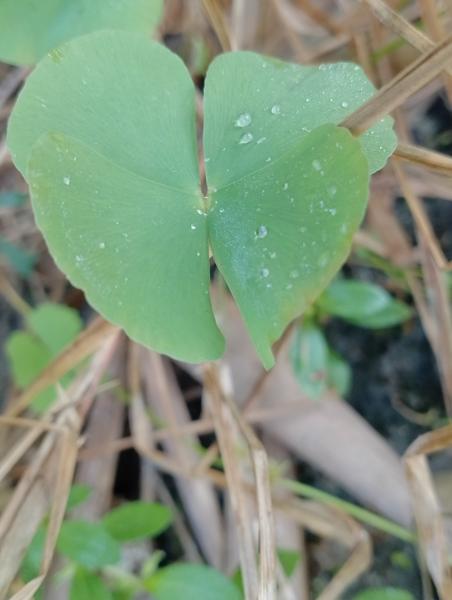
Weed species: Marsilea minuta